Drummond Mill

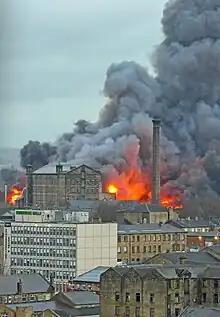
Drummond Mill burning

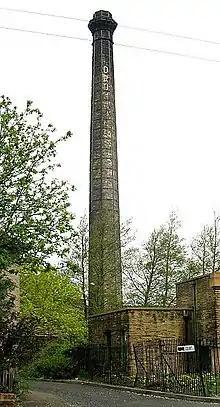
Drummond Mill chimney

On 28 January 2016 in windy weather, a fire broke out in the basement of Drummond Mills which was used to store flammable goods, among them cardboard boxes. West Yorkshire Fire and Rescue Service was called around 11:30. The fire spread so rapidly that saving the historic building became impossible. Firefighting efforts had to be concentrated on its containment and the protection of neighbouring properties. Residents and employees there had to be evacuated because of the smoke. Reaching its peak around 15:00, the fire was under control by 22:30. The partial collapse of the buildings necessitated their demolition, making it impossible to ascertain the cause of the fire. Demolition continued in May 2016 and was expected to take until autumn of the same year. The fire caused appeals to preserve the industrial heritage of West Yorkshire.